Araz Abdullayev

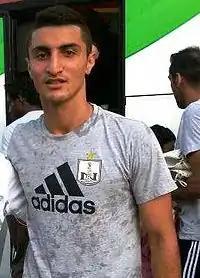
Abdullayev with Neftchi Baku in 2014

Abdullayev returned to Neftchi Baku in the summer of 2012 and soon became the main squad player. During the 2012–13 season, he helped his team to become the first Azerbaijani team to advance to the group stage of UEFA Europa League. Neftchi was drawn in Group H alongside Internazionale, Rubin Kazan and Partizan. Araz made five appearances in the UEFA Europa League group stage. On 20 September 2012, Abdullayev made his debut in the UEFA Europa League group stage game against Partizan, entering as a substitute for Flavinho in the 78th minute. The same season, Neftchi Baku won both the Azerbaijan Premier League and Azerbaijan Cup. Abdullayev won the National Cup with Neftchi once again in the 2013–14 season and became a runner-up in 2014–15 and 2015–16 seasons, losing to Qarabağ in the final match both times. During the 4.5 years spent at Neftchi, Araz Abdullayev played a total of 173 games in all tournaments and scored 25 goals.